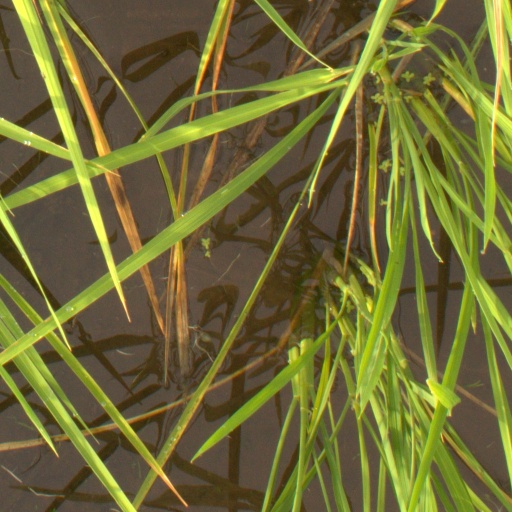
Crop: rice